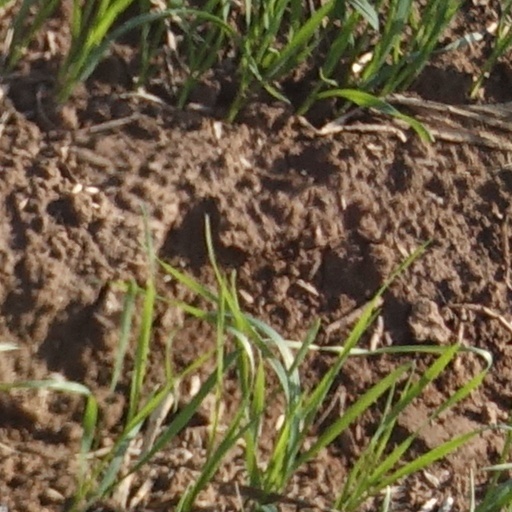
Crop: wheat